Whiskey Rebellion

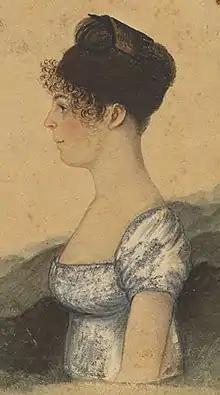
Susanna Rowson

Liberty poles were raised in various places as the militia was recruited, worrying federal officials. A liberty pole was raised in Carlisle, Pennsylvania on September 11, 1794. The federalized militia arrived in that town later that month and rounded up suspected pole-raisers. Two civilians were killed in these operations. On September 29, an unarmed boy was shot by an officer whose pistol accidentally fired. Two days later, an "Itinerant Person" was "Bayoneted" to death by a soldier while resisting arrest (the man had tried to wrest the rifle from the soldier he confronted; it is possible he had been a member of a 500-strong Irish work crew nearby who were "digging, a canal into the Sculkill" ; at least one of that work gang's members protested the killing so vigorously that he was "put under guard"). President Washington ordered the arrest of the two soldiers and had them turned over to civilian authorities. A state judge determined that the deaths had been accidental, and the soldiers were released.